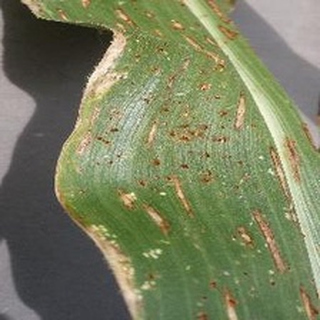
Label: corn_gray_leaf_spot